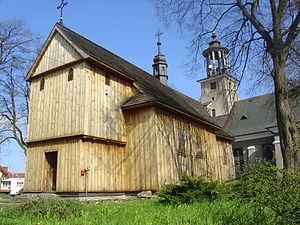
Annopol est une ville du powiat de Kraśnik de la voïvodie de Lublin, dans le sud-est de la Pologne.